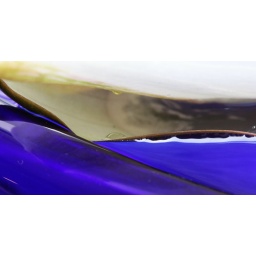
I took some Water Lilies home to look at them in another way. Just lovely in blue bowls.